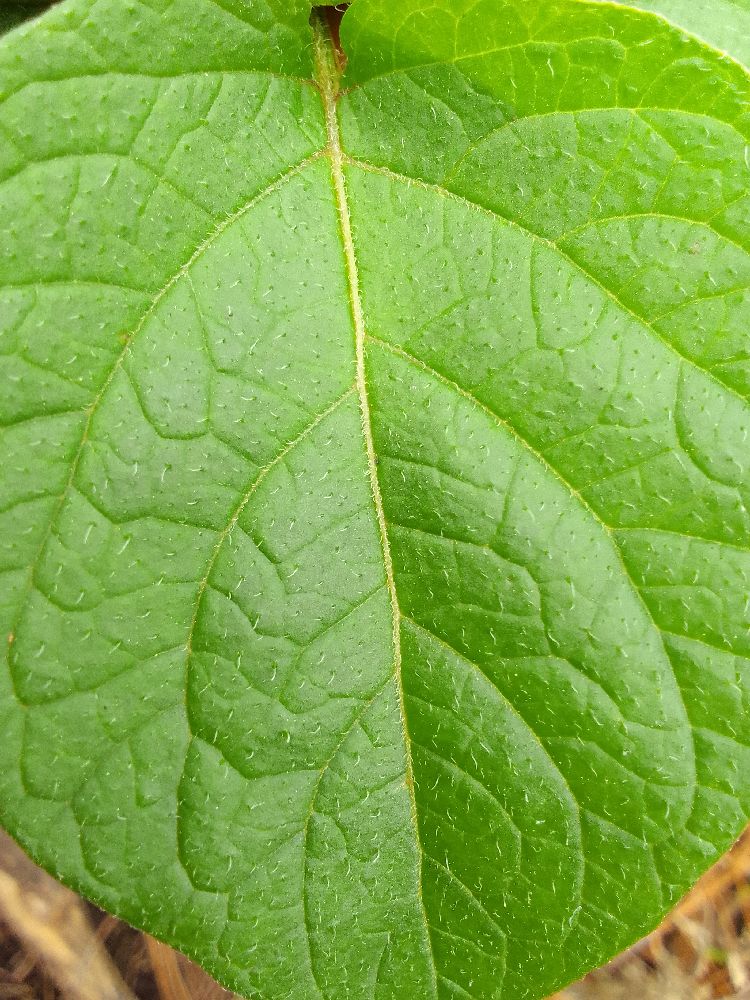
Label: Healthy